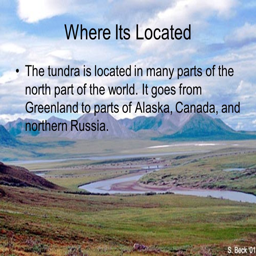
where its located the tundra is located in many parts of the north part of the world .